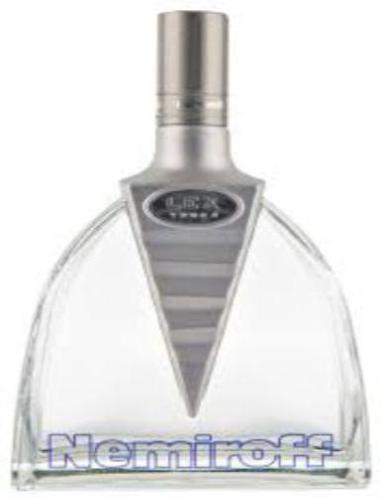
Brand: nemiroff
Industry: Food